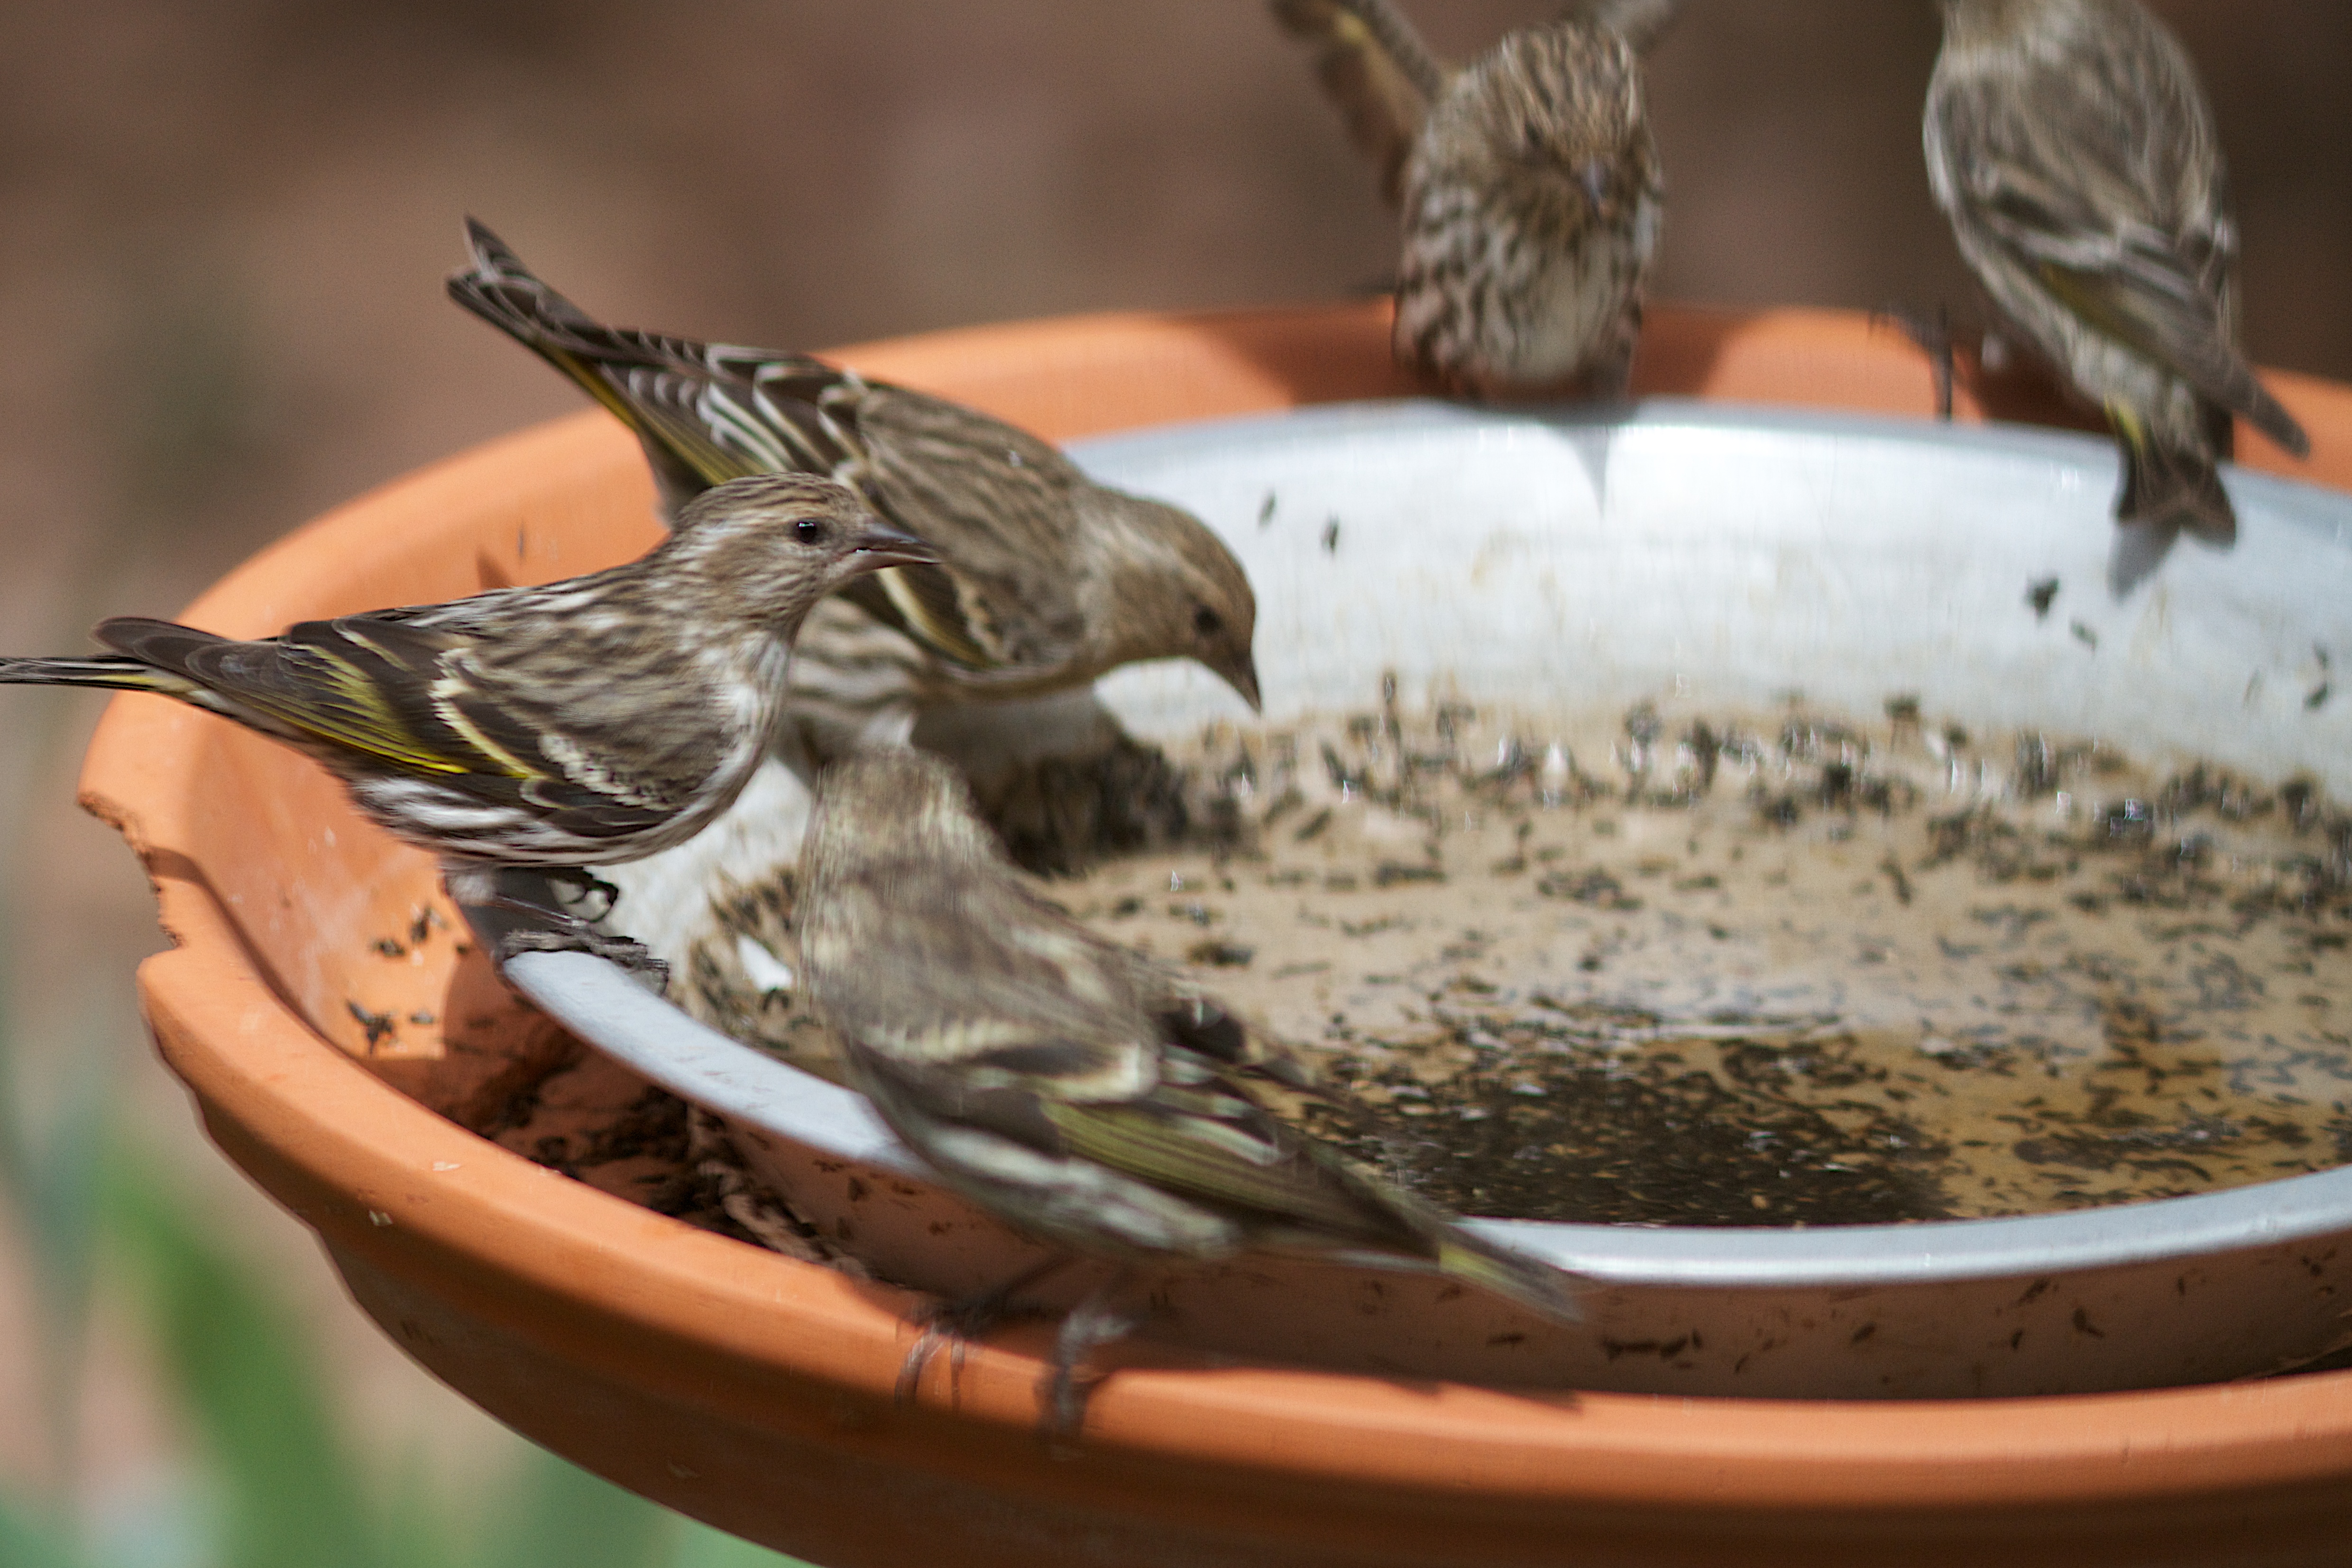
bird, fauna, vertebrate, sparrow, finch, house sparrow, perching bird